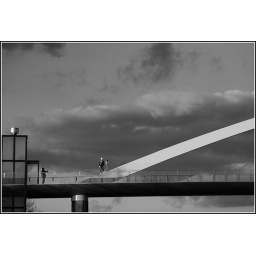
Pedestrians bridge over the river Maas.Leica M8 Elmarit-M 90mm